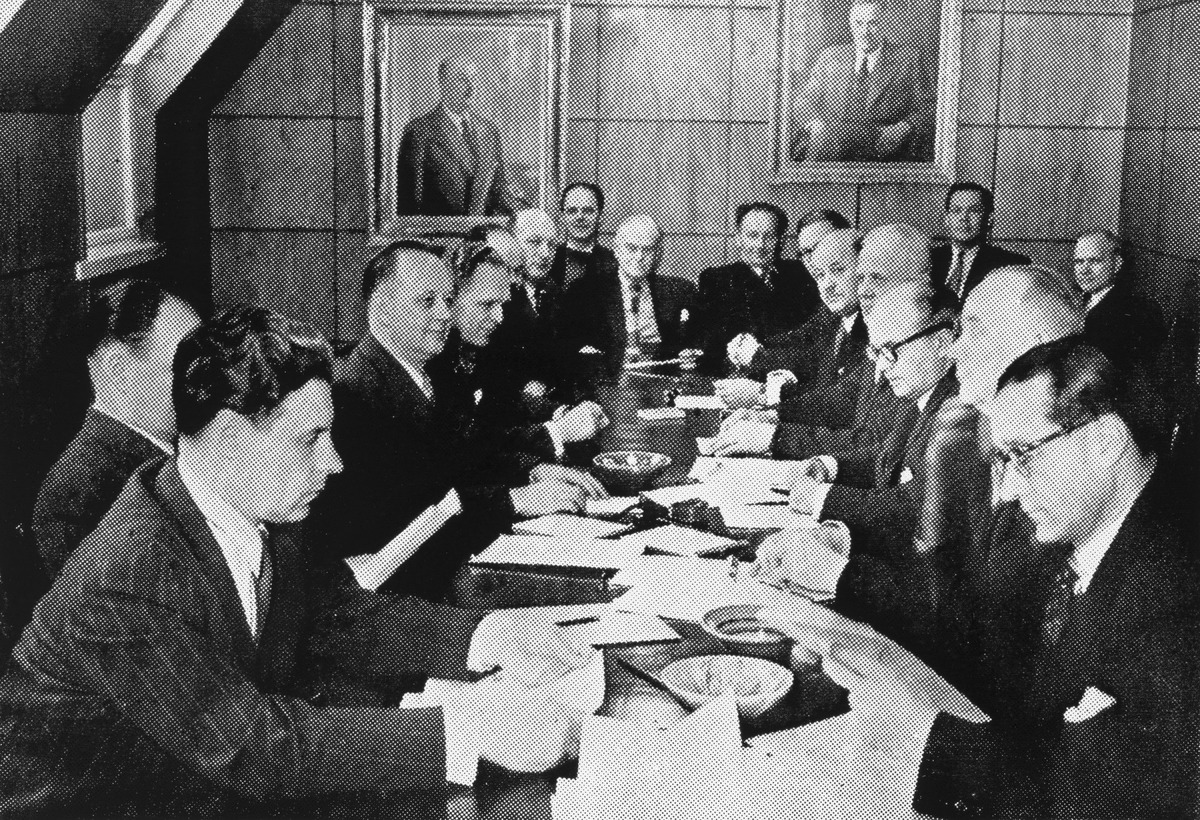
Osuuskunta Metsäliiton Selluloosa Oy:n perustamiskokous 7.2.1953.
The Pulp Ltd (Selluloosa Oy) of Metsä Group (Metsäliitto) was founded on February 7, 1953.
sisällön kuvaus: Metsäliiton Selluloosa Oy:n perustamistilaisuus 7.2.1953: VASEMMALTA agronomi Olavi Sipilä, Ensio Oila, lakit. lis. T. Murén, metsät. toht. Antero Piha, kunnallisneuvos Sulo Kajanoja, maatalousministeri Martti Miettunen, metsänhoitaja Mauno Pakkanen, professori Juho Jännes, metsänhoitaja Viljo Kytölä, kauppaneuvos Väinä Pessi, metsäneuvos Ilmari Kalkkinen, kunnallisneuvos Tahvo Tahvola, metsänhoitaja Harald Koskentalo, maat. ja metsät. toht. Onni Koskikallio ja agronomi Veikko Ihamuotila; TAKANA VASEMMALTA metsänhoitaja Heikki Hietanen ja metsänhoitaja Heikki Arasto. Kohopainossa tehty vedos kuvalaatasta. content description: The Pulp Ltd (Selluloosa Oy) of Metsä Group (Osuuskunta Metsäliitto) was founded in the premises of MTK, the Central Union of Agricultural Producers and Forest Owners in Finland, on February 7, 1953: FROM LEFT: Olavi Sipilä, the agronomist; Ensio Oila;  T. Murén, the lawyer; Dr. Antero Piha; Sulo Kajanoja; Minister of Agriculture Martti Miettunen; Mauno Pakkanen, the forester; professor Juho Jännes; Viljo Kytölä, the forester; Väinä Pessi; Ilmari Kalkkinen; Tahvo Tahvola; Harald Koskentalo, the forester; Dr. Onni Koskikallio and Veikko Ihamuotila, the agronomist; REAR FROM LEFT: Heikki Hietanen, the forester and Heikki Arasto, the forester. A print made by letterpress printing from a metal printing plate.
Vuosi: 1900
Paikka: , Suomi, Suomi
Aiheet: Maa- ja metsätaloustuottajain Keskusliitto MTK; Metsäliitto Osuuskunta; Metsä Group; Metsäliiton Teollisuus Oy; Metsä-Serla; Metsä Board Oyj; selluloosateollisuus; painaminen; kemigrafia; painolaatat; kuvalaatat; autotypiat; rasterilaatat; kuvanvalmistus; painokuvat; painolaatta; kuvalaatta; graafinen ala; graafinen teollisuus; kirjapainoala; kirjapainotaito; kirjapainotekniikka; kohopaino; metsänomistajat; metsäteollisuus; painomenetelmät; painotekniikka; painotuotteet; sanomalehdet; selluteollisuus; valokuvat; yritykset; MTK; the Central Union of Agricultural Producers and Forest Owners in Finland; Metsäliitto; Metsä Board; forest industry; forest owners; pulp; printing; relief printing; typographic printing; letterpress printing; chemigraphy; metal printing plates; engravings; engraved plates; photoengravings; etchings; photo-etched plates; cuts; blocks; halftones; illustration technology; newspaper illustrations; images; prints; impressions; photograps